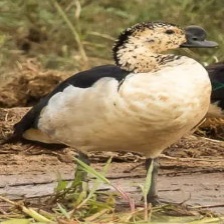
Species: KNOB BILLED DUCK
Scientific name: SARKIDIORNIS MELANOTOS
ImageNet parent category: drake